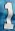
Number: 1